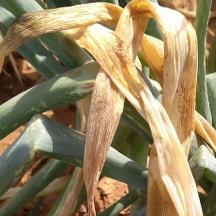
Crop: Onion
Condition: alternaria-d